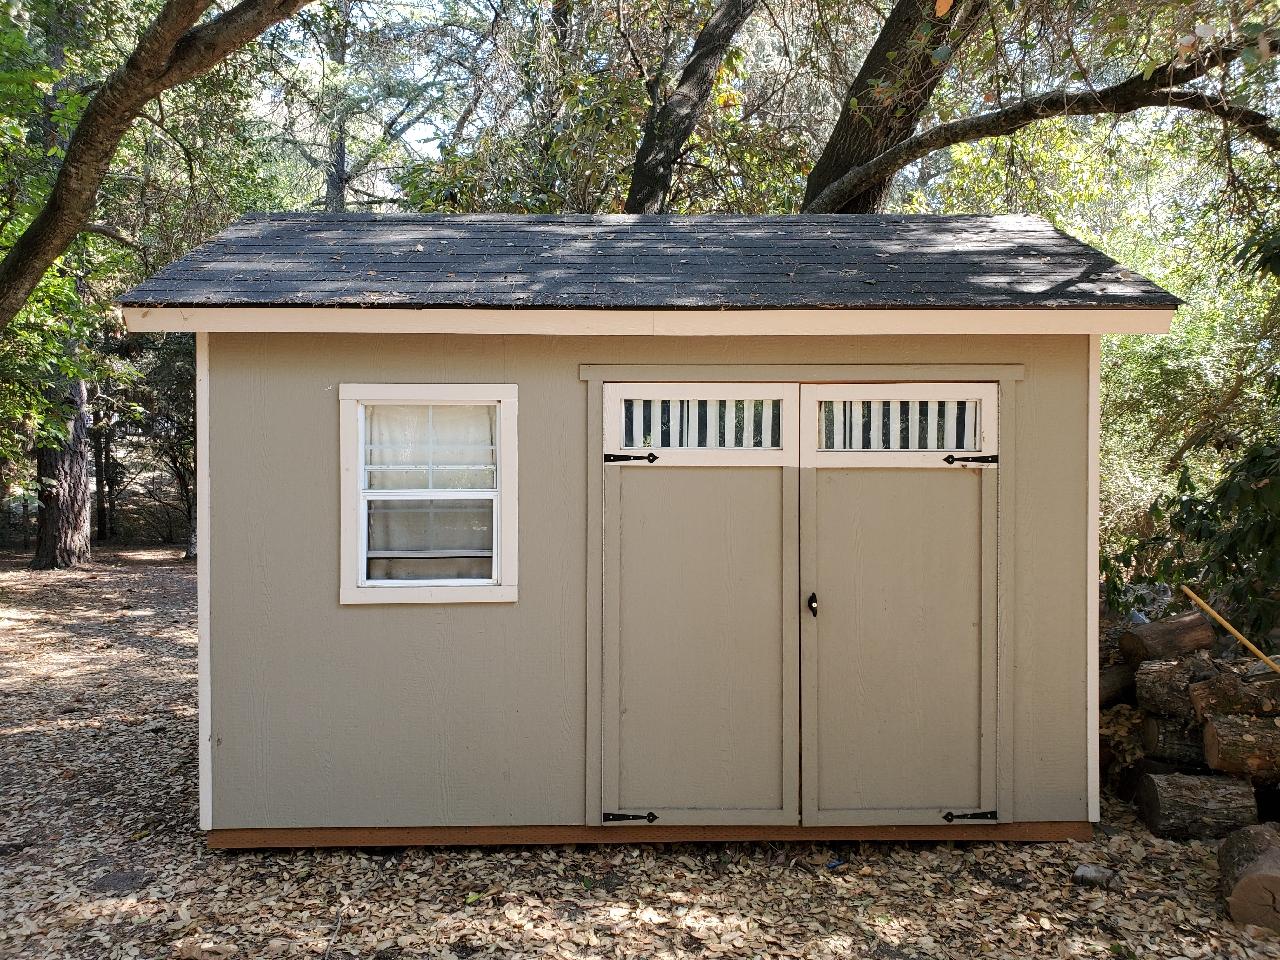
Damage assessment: no_damage